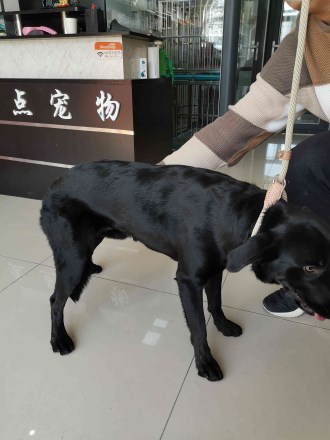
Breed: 3580-n000122-Labrador_retriever